Mher Grigoryan

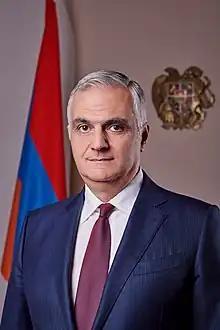
Official portrait, 2020

Mher Herberti Grigoryan (born 15 February 1972) is an Armenian politician currently serving as the Deputy Prime Minister of Armenia.